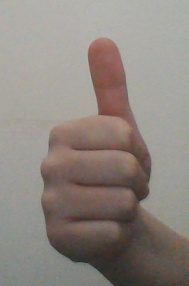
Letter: aleff